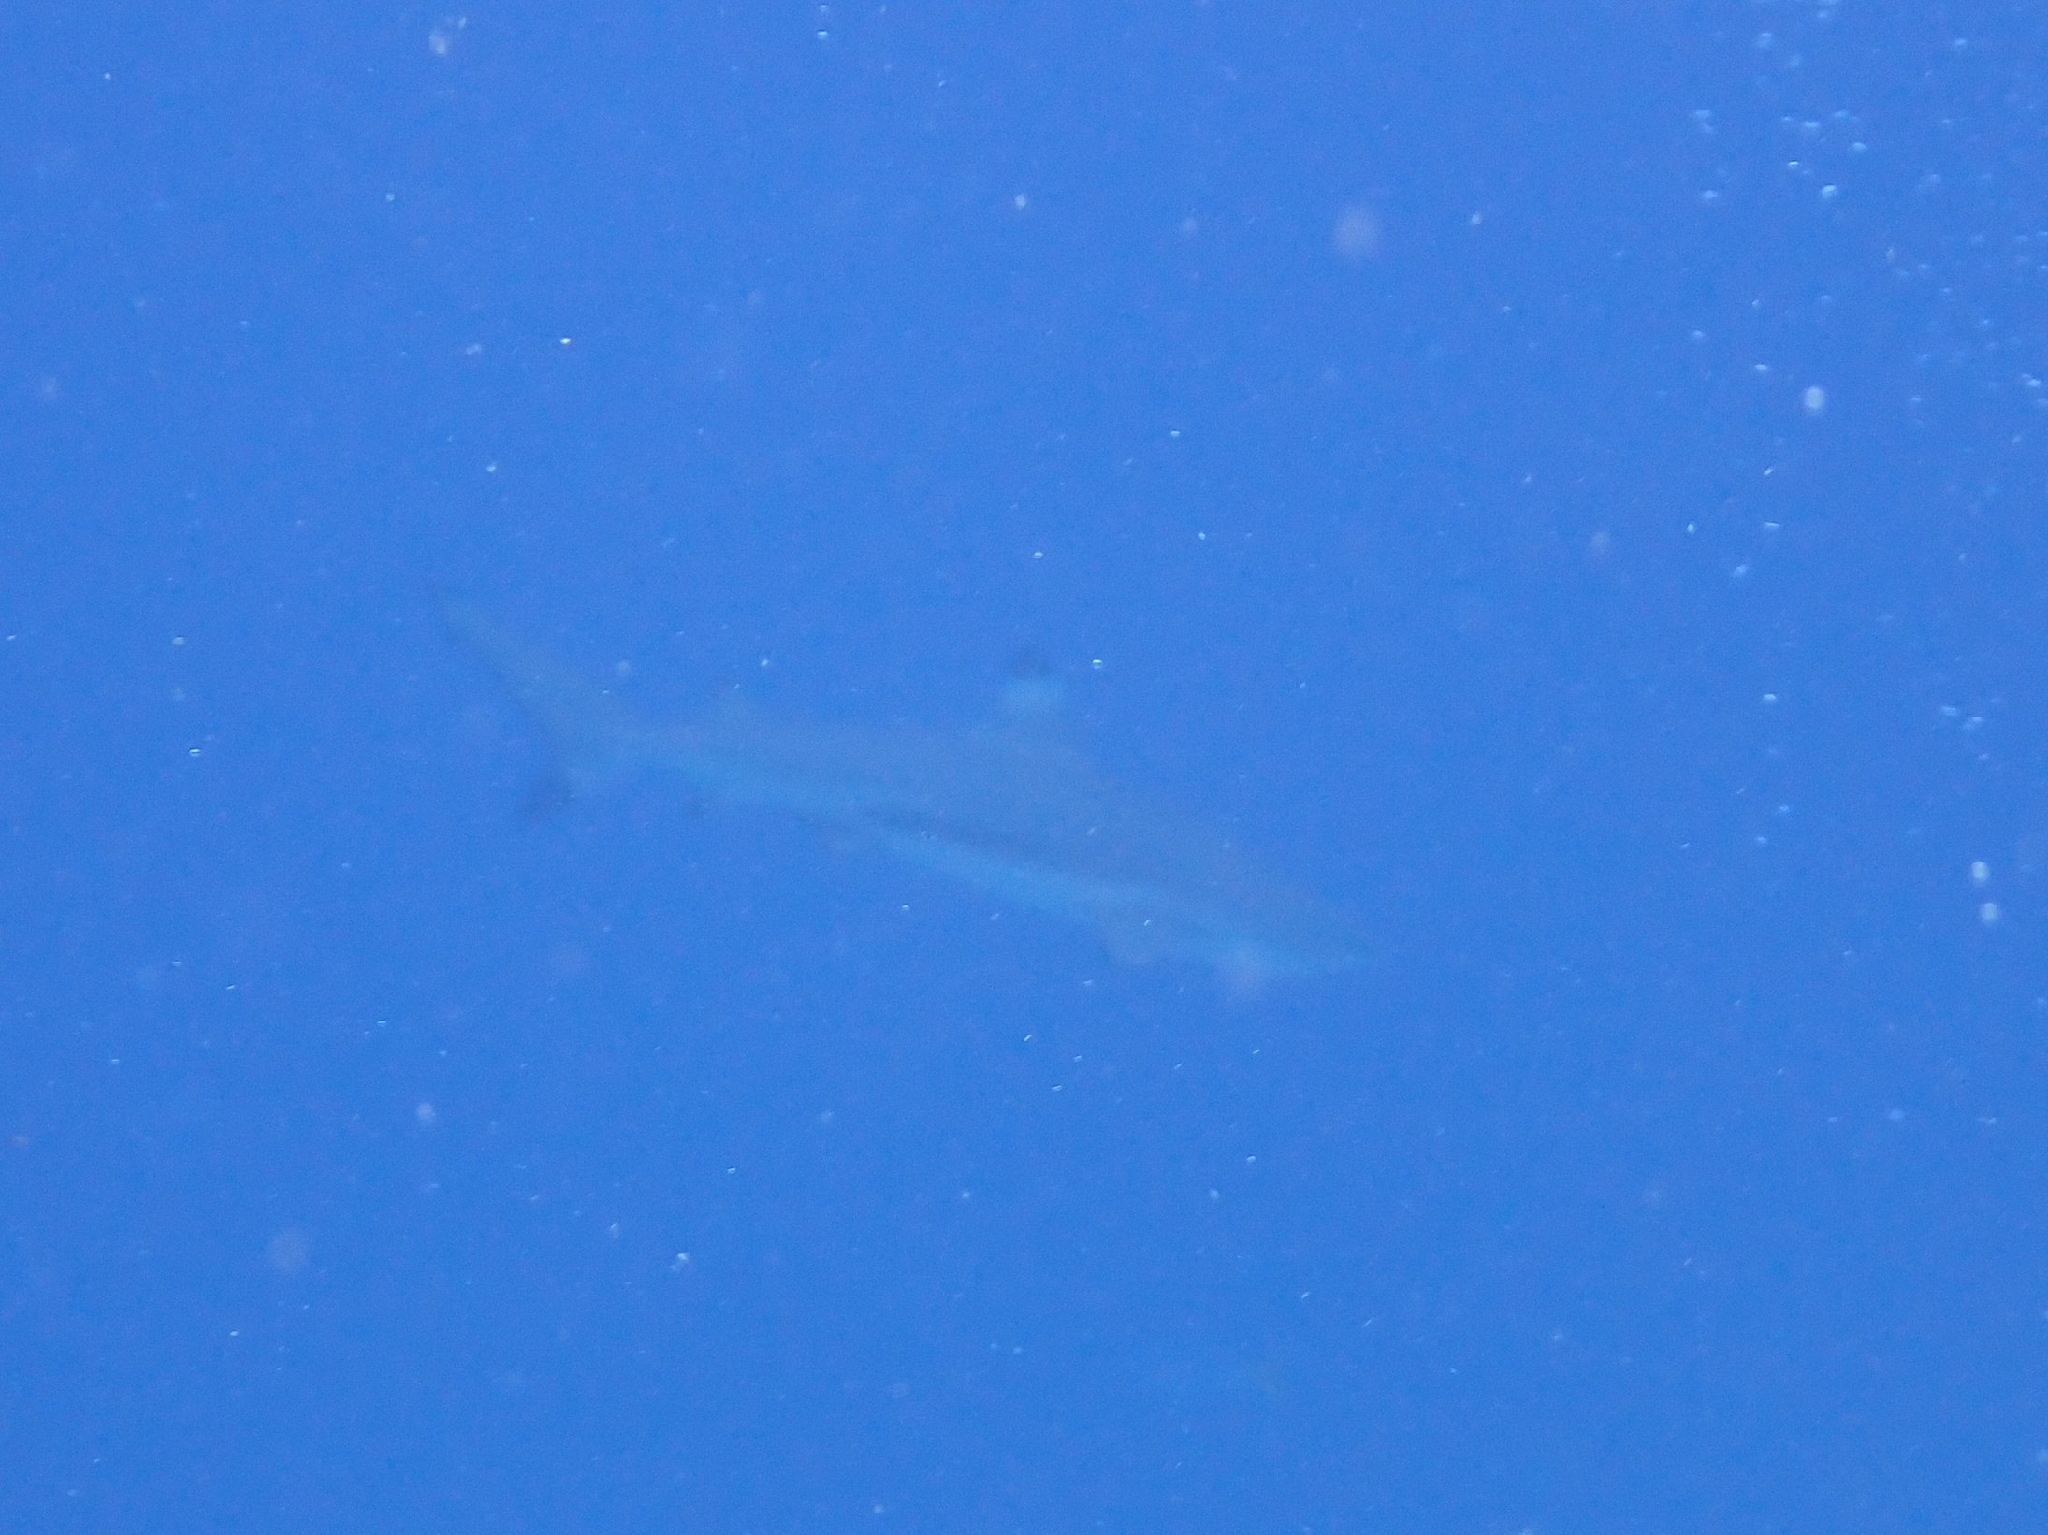
Carcharhinus melanopterus (Blacktip Reef Shark)